Casino Deluxe

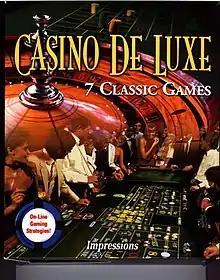

Casino Deluxe is a video game developed and published by Impressions for the Microsoft Windows.